Flying Fifteen

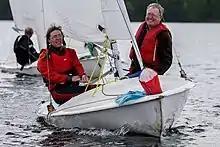
Flying Fifteen

The Flying Fifteen is a racing keelboat, originally built from wood and more recently of fibreglass. It has a fractional sloop rig, a spooned and highly raked stem, a plumb, raised counter transom, an internally mounted spade-type rudder controlled by a tiller with an extension and a swept fixed fin keel. It displaces and carries class imposed minimum of of ballast.